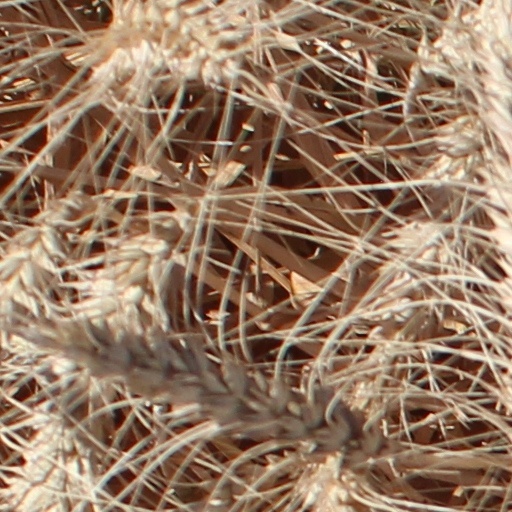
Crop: wheat